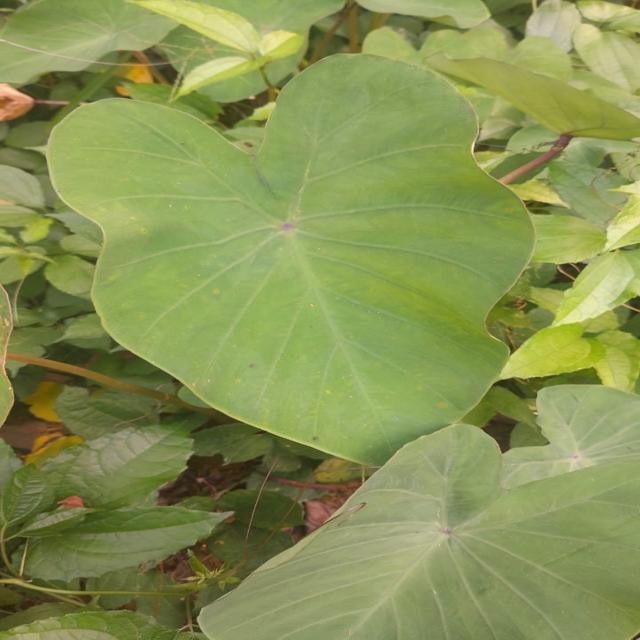
Label: Early_Blight